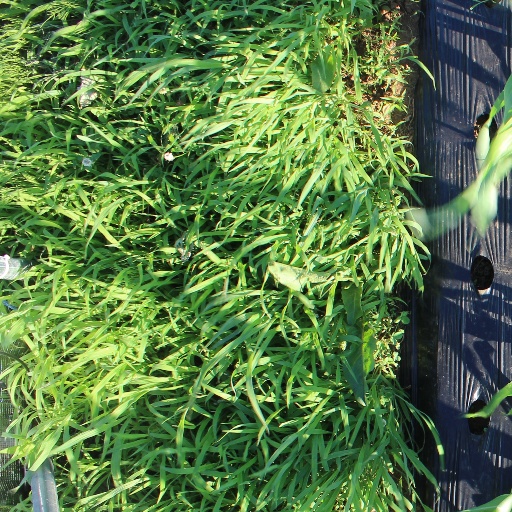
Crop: sorghum